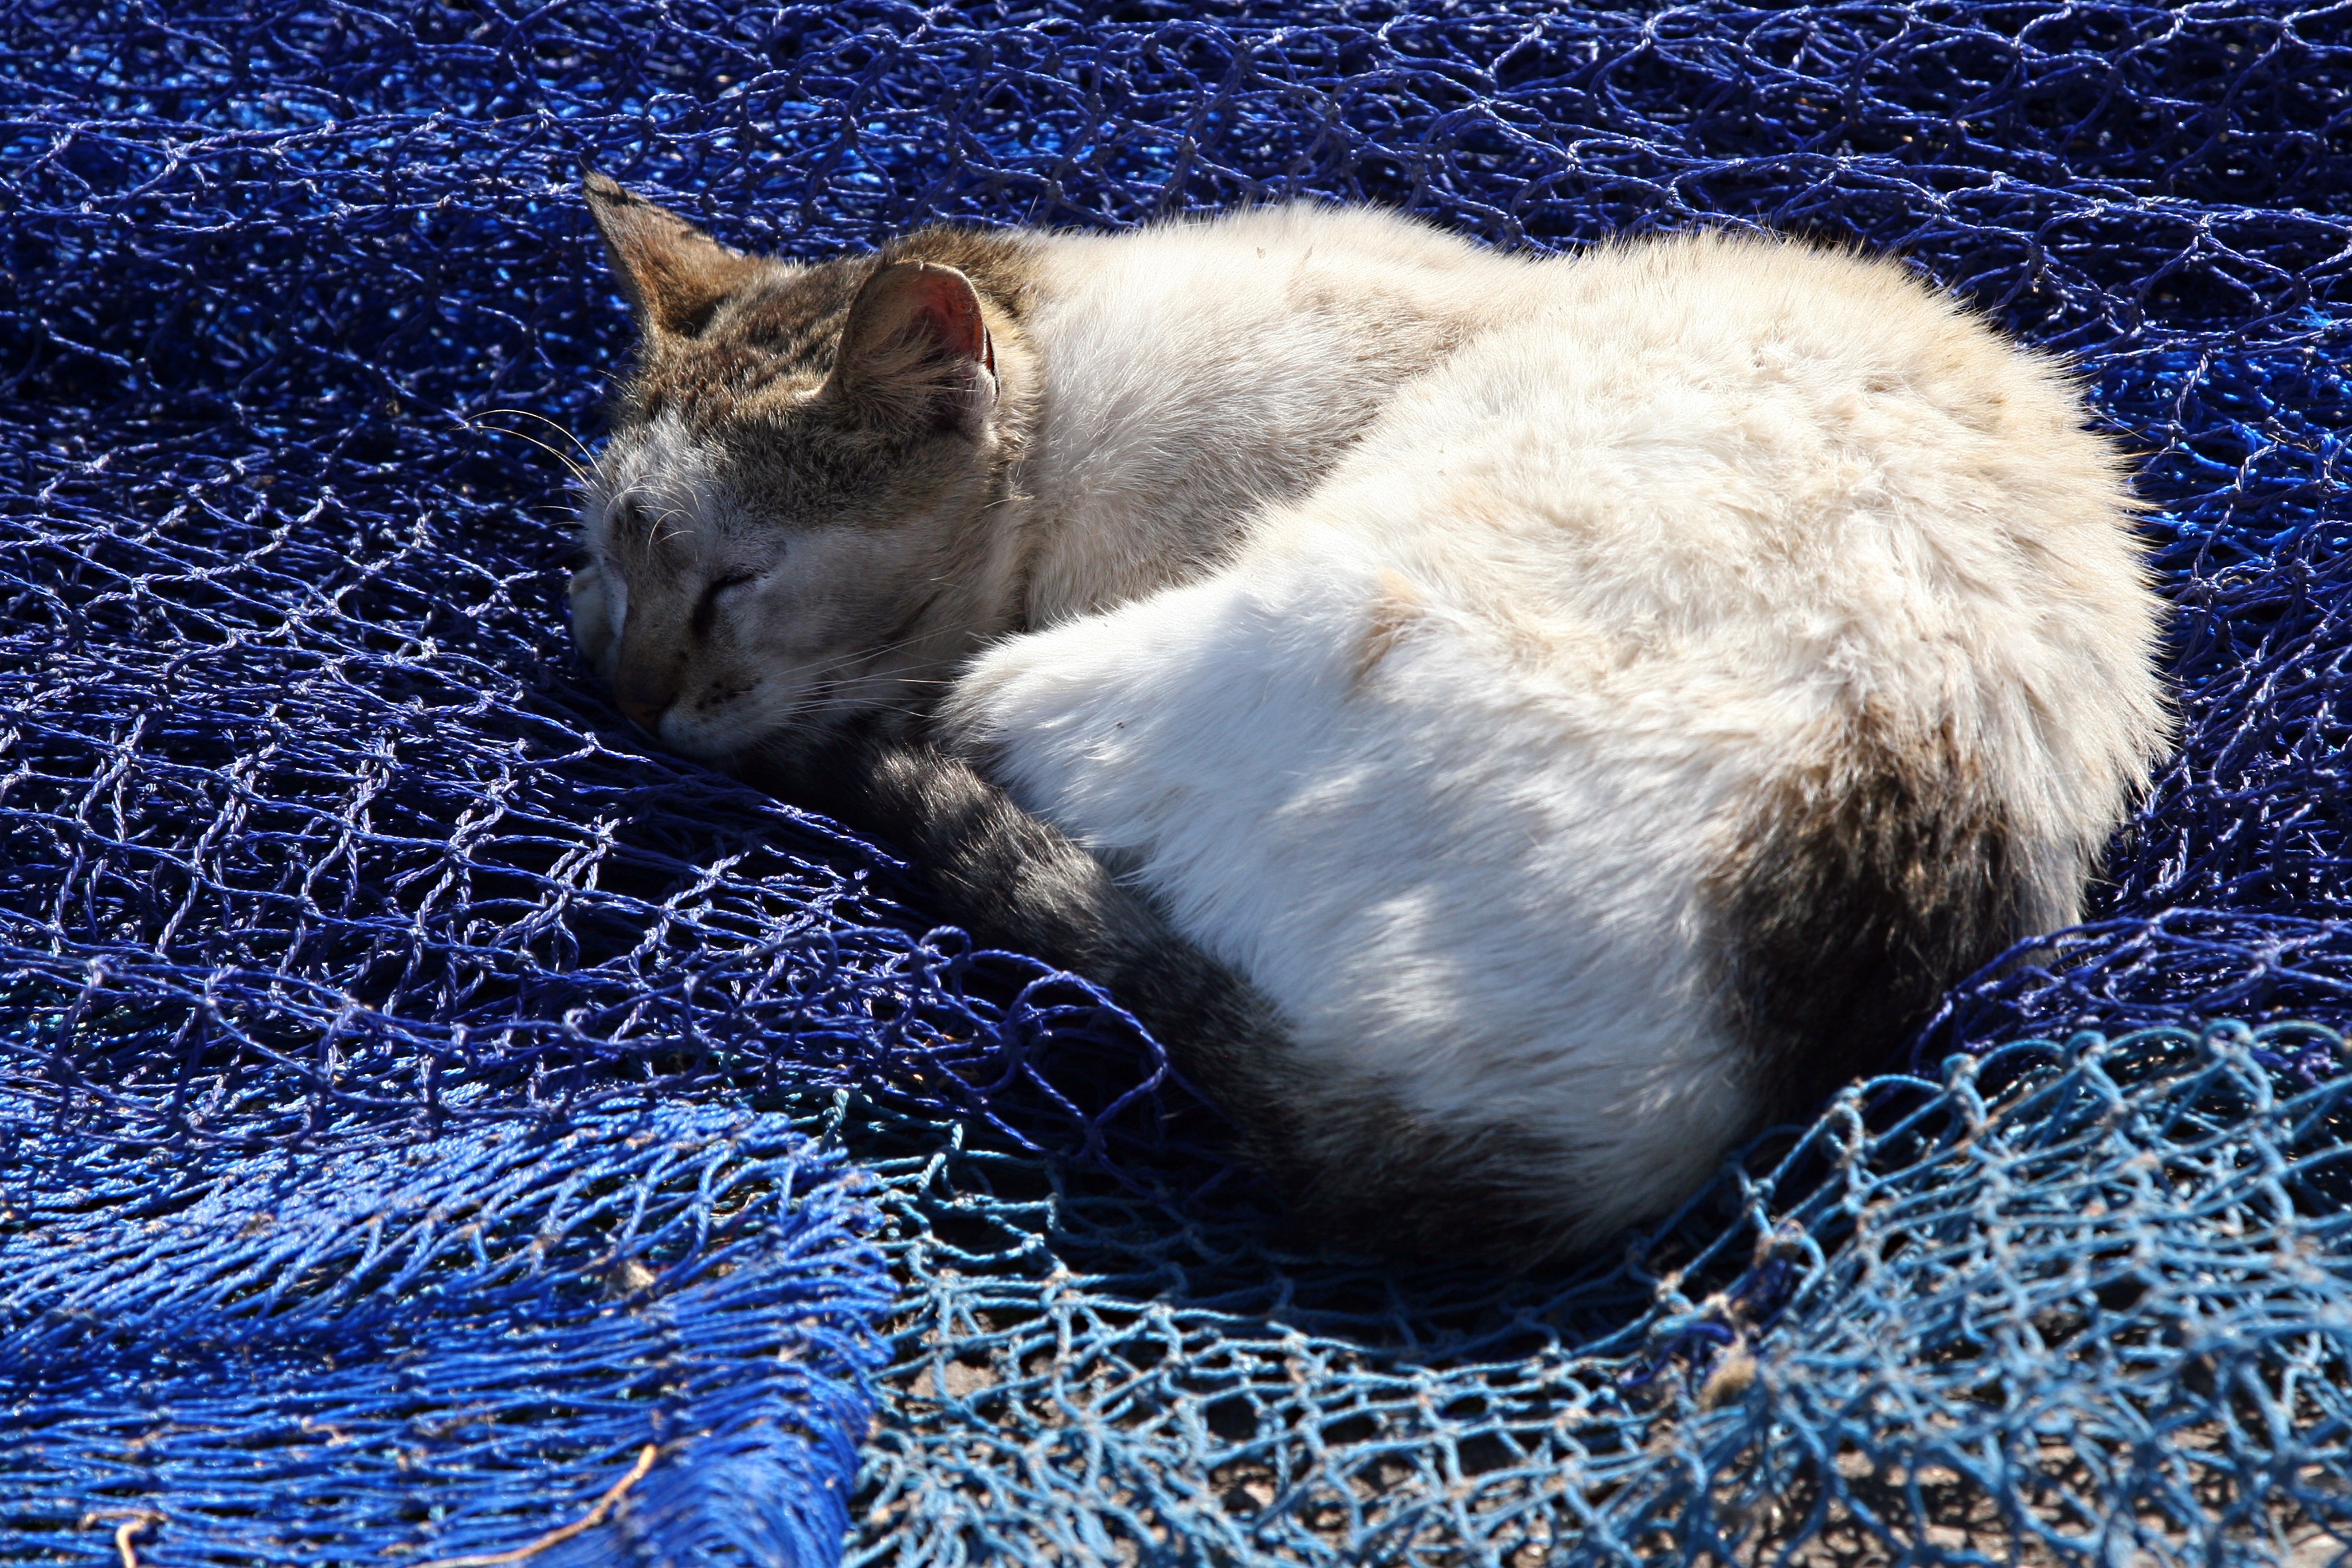
cat, mammal, blue, fauna, whiskers, vertebrate, small to medium sized cats, cat like mammal